Socket AM2+

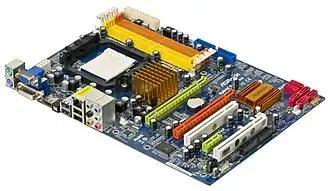
An A790GXH motherboard that can support AM2, AM2+ and AM3 socket CPUs

Some motherboard manufacturers (e.g. ASRock, Jetway, and MSI) have released hybrid motherboards that are equipped with an AM2+ socket and both DDR2 and DDR3 memory slots. These boards permit the use of AM2/AM2+ processors with DDR2 RAM, or AM3 processors with either DDR2 or DDR3 RAM.